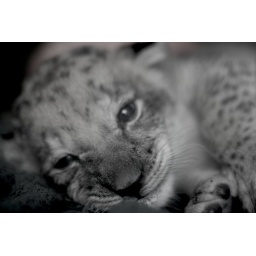
Barbary lion cub in black and white